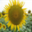
Label: sunflower